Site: brandenburg
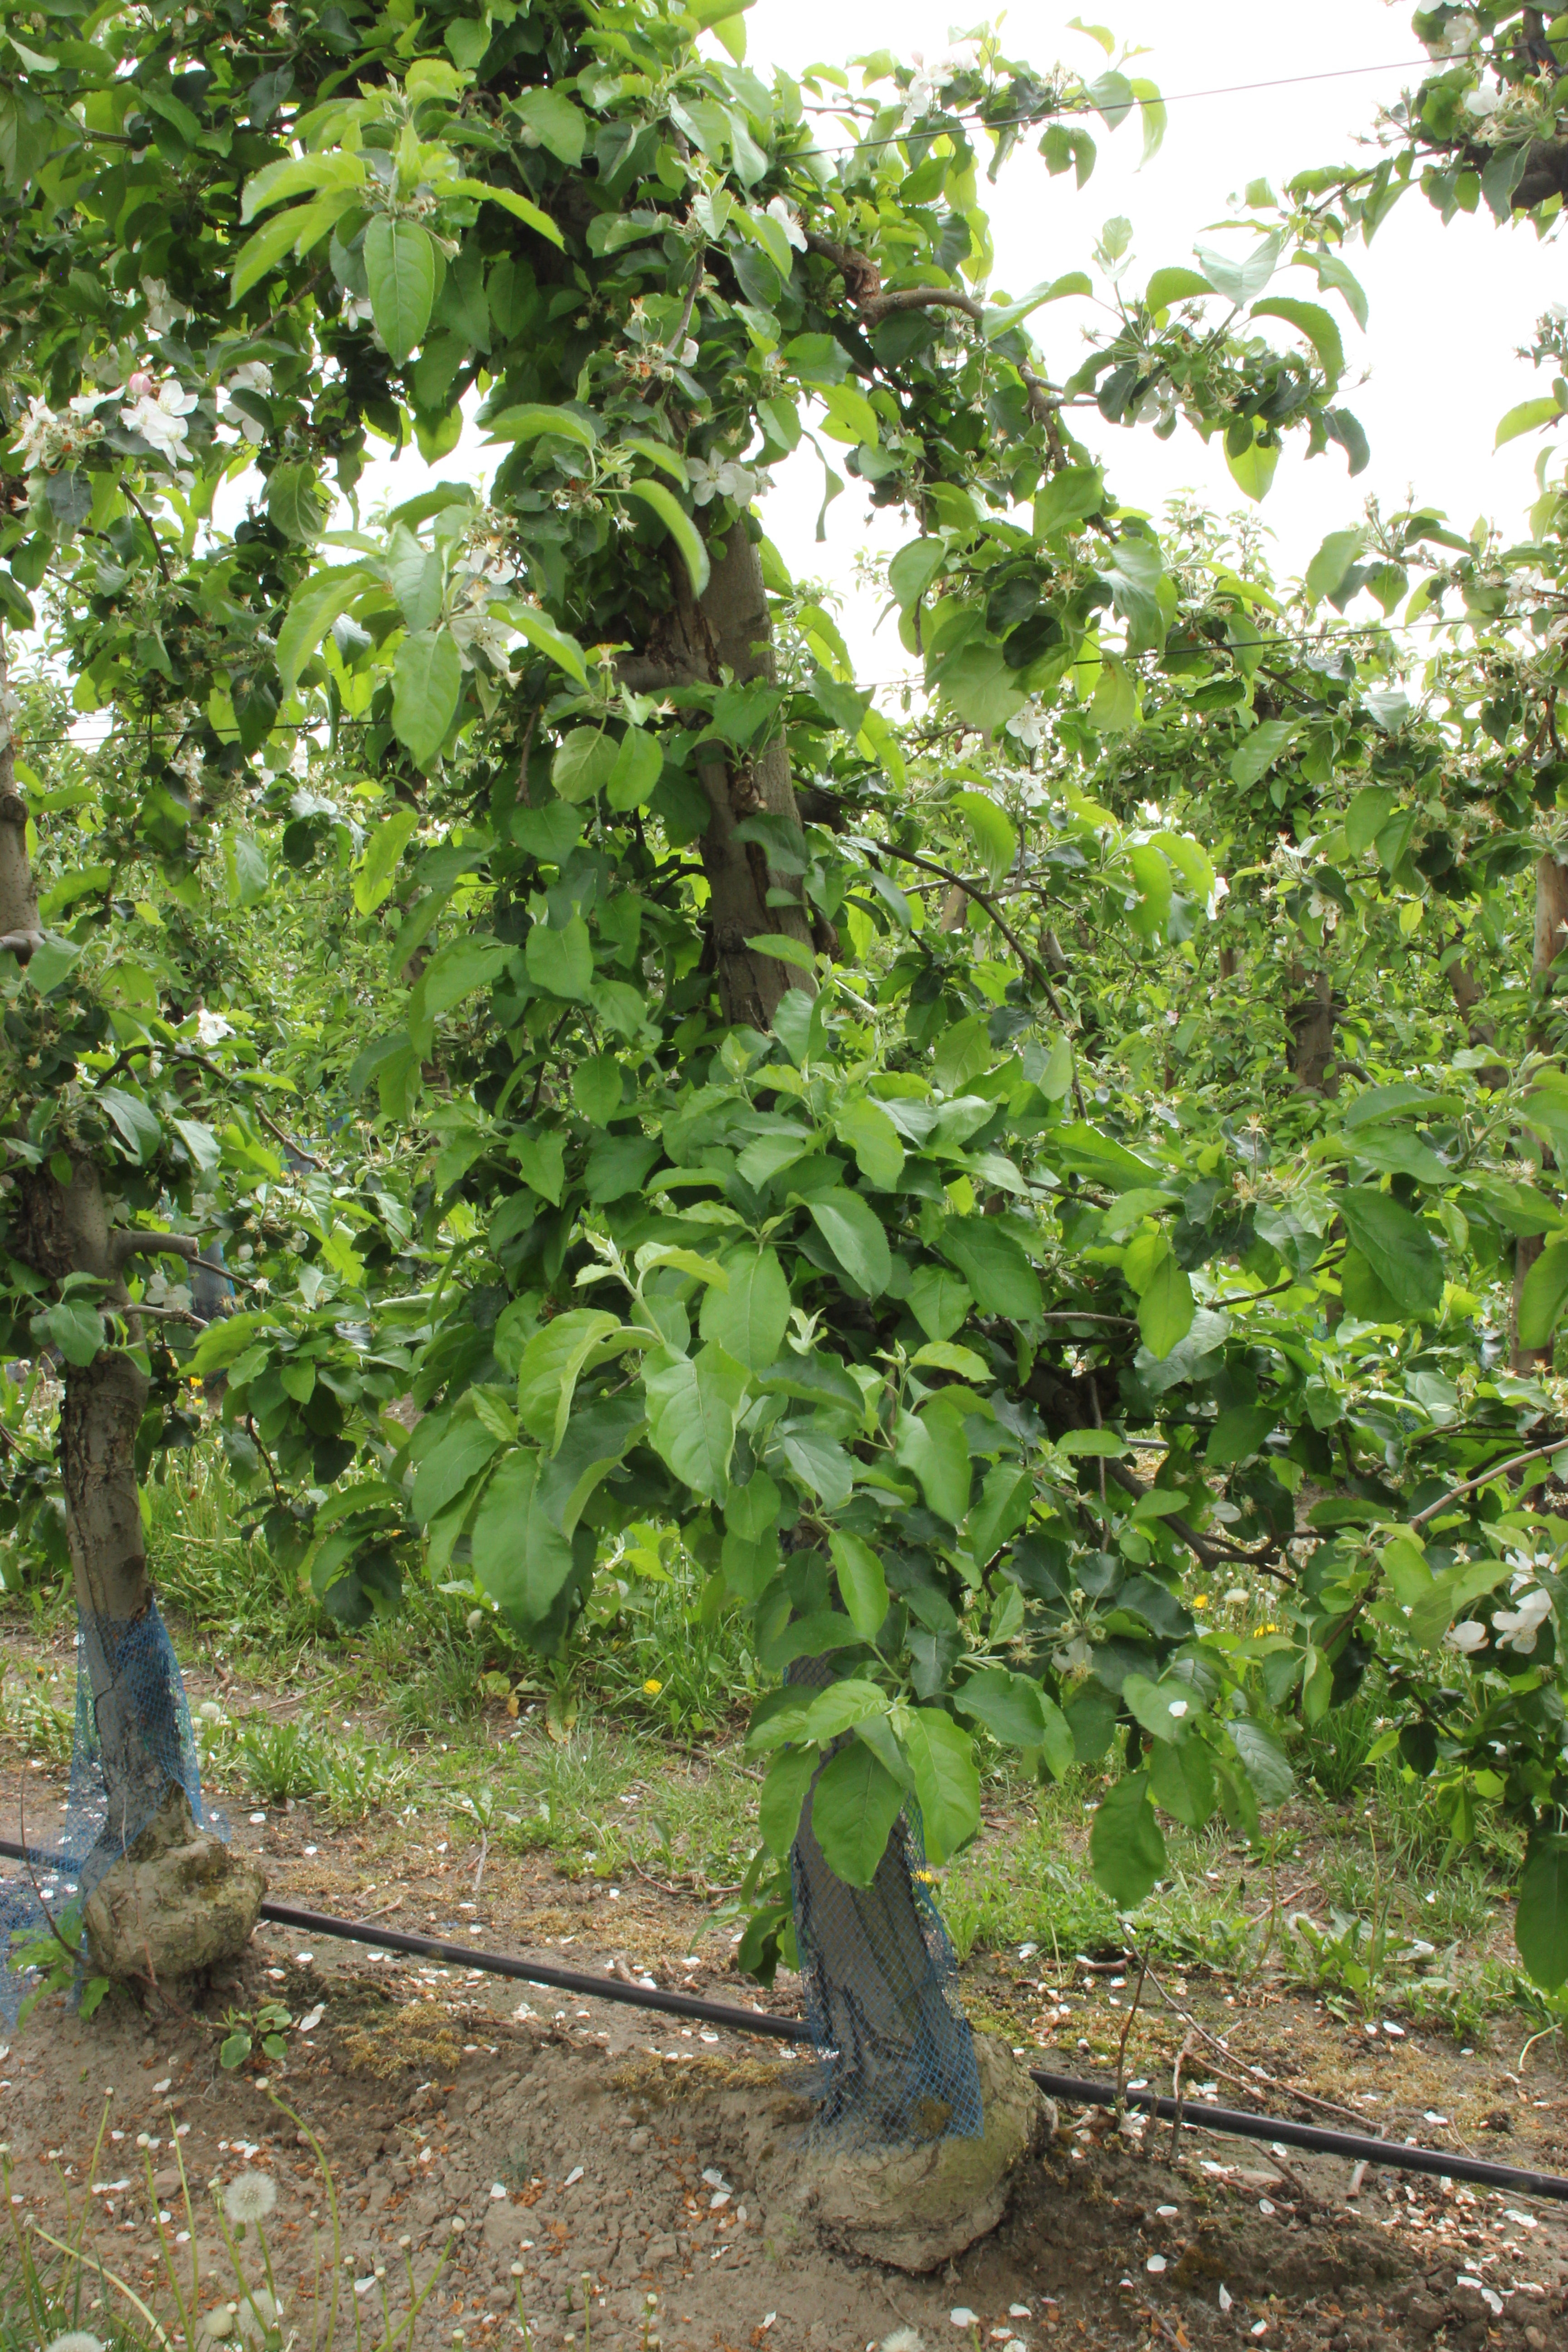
Growth stage (BBCH 67): Flowering